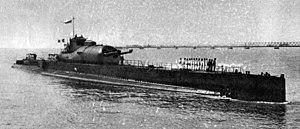
Les Forces sous-marines sont une des quatre grandes composantes de la Marine française. Cette force maritime regroupe l'ensemble des sous-marins français. Depuis la dissolution de la dernière formation de sous-marins conventionnels en 1999, la Force océanique stratégique a le commandement de l'ensemble des FSM et les deux termes sont devenus synonymes.
Le Surcouf est un croiseur sous-marin français ayant servi pendant la Seconde Guerre mondiale. Il est coulé par accident ou par méprise dans la nuit du 18 au 19 février 1942 dans la mer des Antilles. C'était, en tonnage, le plus grand sous-marin militaire du monde de son époque jusqu'à ce quil fut surpassé par les sous marins japonais de la classe I-400 en 1943.
Un navire de guerre semi-submersible est un navire de guerre combinant les avantages d'un navire de surface et d'un sous-marin.